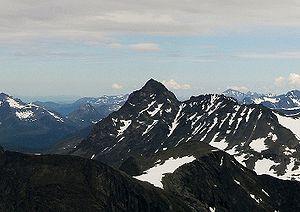
Les Alpes de Romsdal sont un domaine des Alpes scandinaves situé dans le comté de Møre og Romsdal en Norvège. La zone culmine au Store Venjetinden, à 1 852 m d'altitude. La célèbre Trollveggen, une paroi verticale de 1 100 m de haut, ce qui en fait la plus haute d'Europe, est située dans la zone.